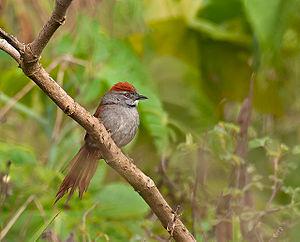
Le Synallaxe à front sombre est une espèce de passereaux de la famille des Furnariidae.